William Lipscomb (writer)

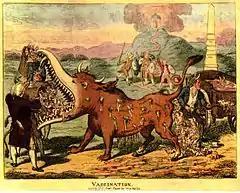
Satirical print of a proposed monument to Lipscomb and other recommenders of inoculation

William Lipscomb was born into a medical family. His father Thomas and his uncle James were surgeons, as was his cousin, the antiquary George Lipscomb. He was schooled at Winchester College and then entered Corpus Christi College, Oxford, in 1770. While there, he won the prize for English verse in 1772 with a poem "On the Beneficial Effects of Inoculation", which was often reprinted thereafter, in individual editions and in collections. Samuel Taylor Coleridge was later to misquote it unfairly as an example of bad poetic convention in his "Biographia Literaria".